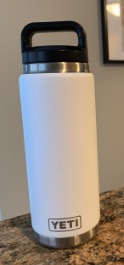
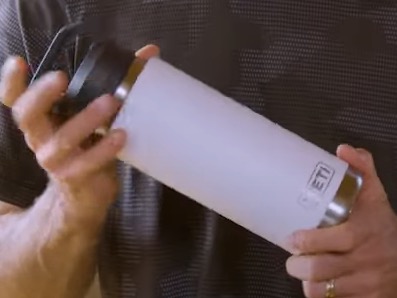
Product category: misc
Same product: yes